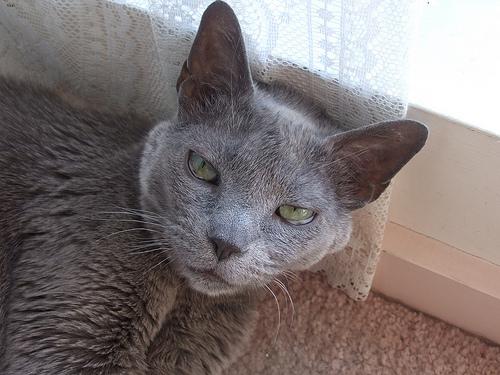
Breed: Russian Blue